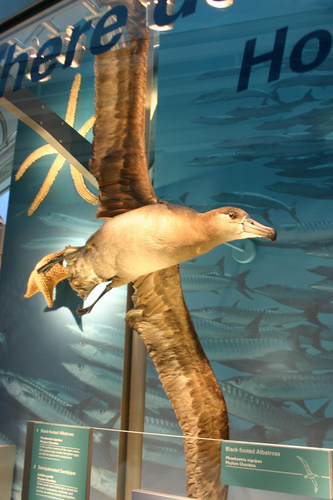
the bird has a curved bill that is white and long.
bird has brown body feathers,brown breast feather, and thick beak
this magestic creature looks like it is soaring through the air at a zoo exhibit.
a bird with a long wingspan and a long beak with a bill curves downward at the end.
this bird is brown with white on its stomach and has a long, pointy beak.
this bird is brown with white and has a long, pointy beak.
this bird has wings that are tan and has a large bill
this bird is brown with white and has a long, pointy beak.
this particular bird has a belly that is tan and white
this bird is brown with white and has a long, pointy beak.
Species: Black Footed Albatross